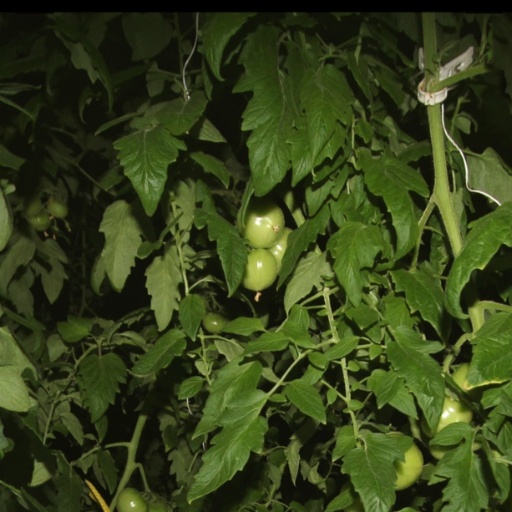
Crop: tomato